Oriskany Battlefield State Historic Site

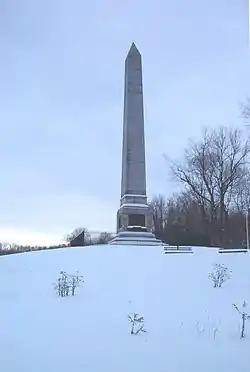
Oriskany Battlefield monument

Oriskany Battlefield State Historic Site is a historic site in Oneida County, New York, United States that marks the Battle of Oriskany, fought in 1777 during the American Revolution, one of the bloodiest engagements of the war.